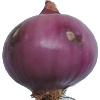
Label: Onion Red Peeled 1